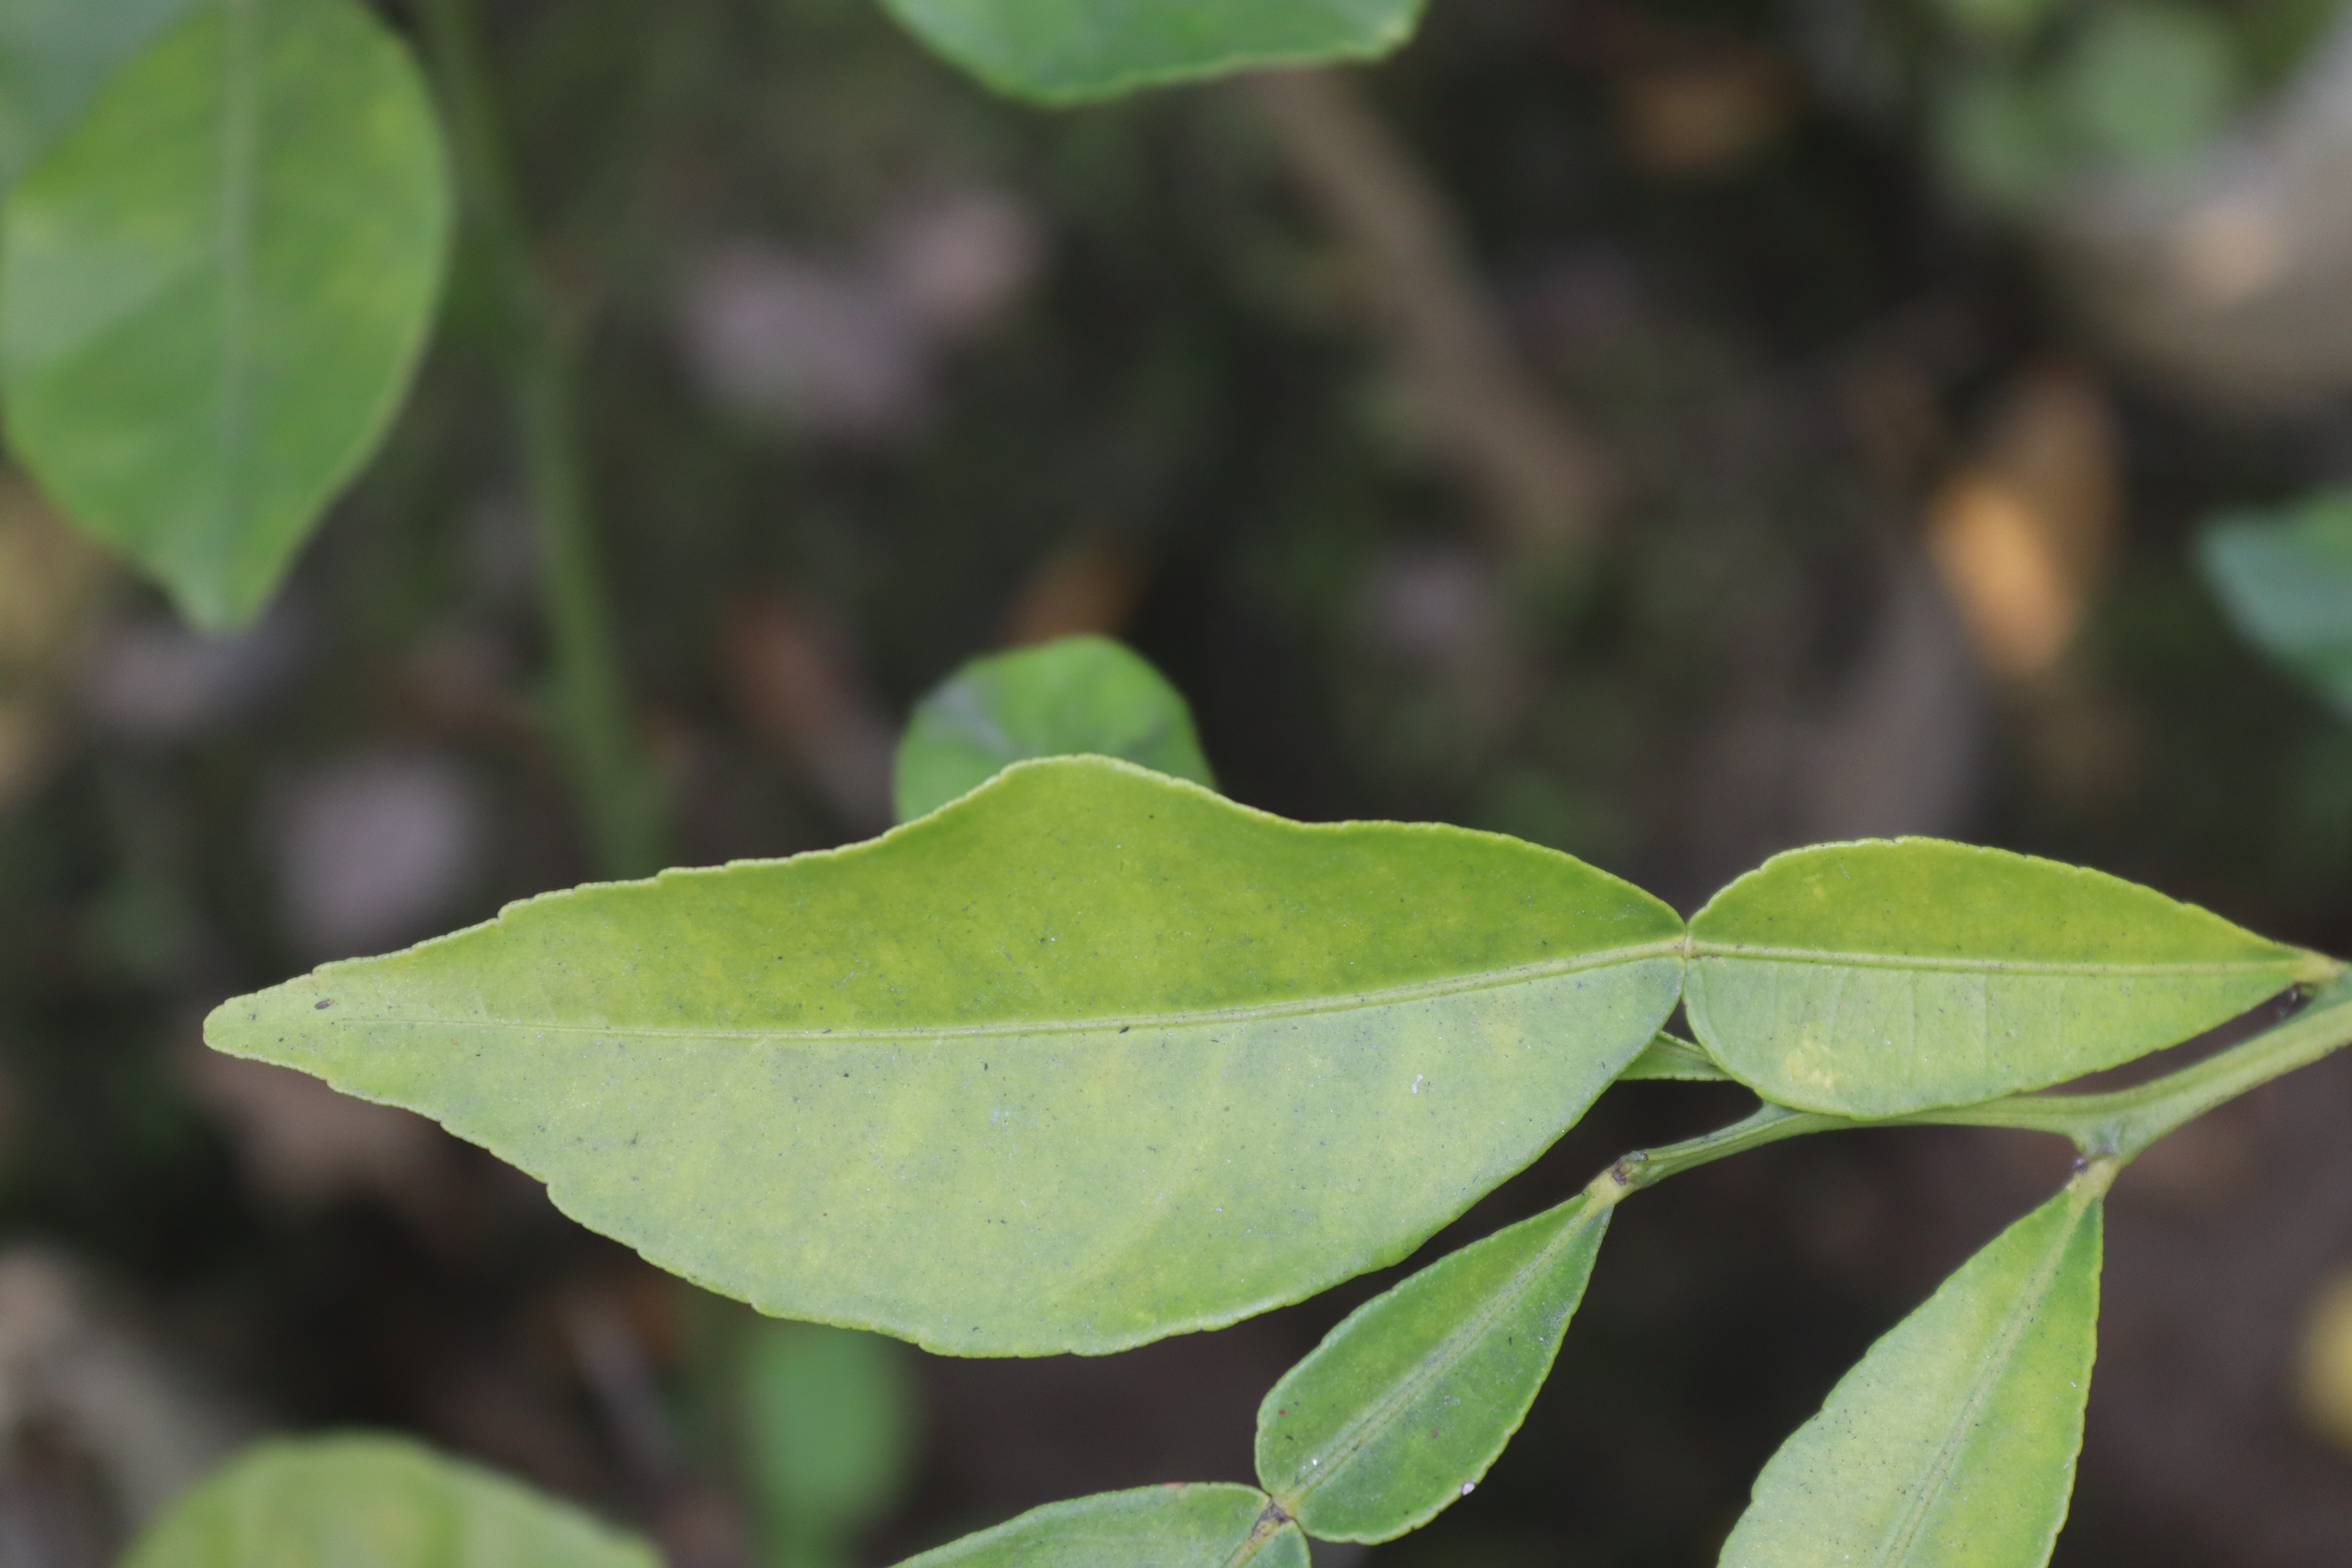
Mandarin leaf variety: Nagpuri